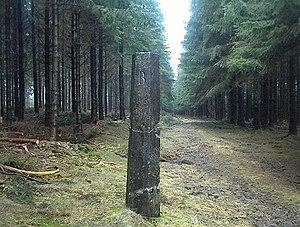
Construit 1863-1865 par le Royaume de Prusse. Elle est situé exactement à la limite entre les municipalités de Trois-Ponts et Saint-Vith. Avec le Traité de Versailles de 1920, la frontière a perdu son droit d'existance. La pierre a été détruite en 2018 par des travaux routiers et se trouve sur le côté opposé de la rue. La partie supérieure était encore d'origine, alors que la partie inférieure a été reconstruite en ciment.
Le Pays de Saint-Vith est une sous-région linguistique de Belgique située dans l'est de la province de Liège en Communauté germanophone, en Région wallonne. Sa capitale régionale est Saint-Vith.